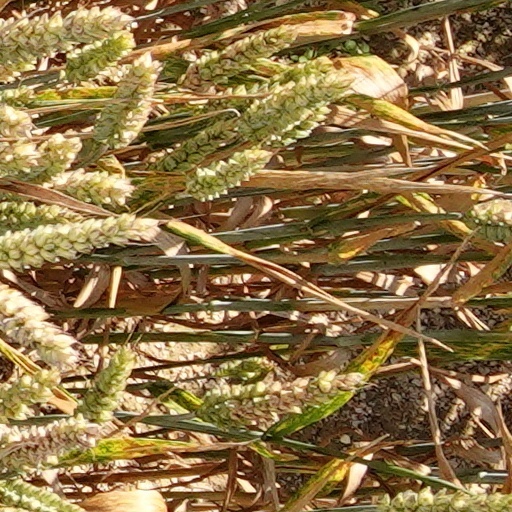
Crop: wheat